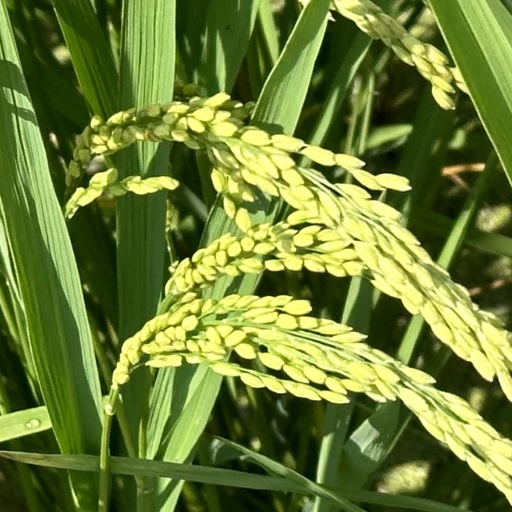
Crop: rice